DK King of Swing

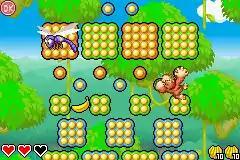
Donkey Kong swings on a blue peg as a Flitter enemy flies by on the "Tropical Treetops" stage.

In "DK: King of Swing", gameplay is primarily based around the use of the L and R triggers, which control the player character's left and right hands respectively. By holding the trigger, the character's fist will clamp shut, grasping anything in its range. Pegs and pegboards are positioned throughout the environment for characters to grasp, allowing the player to climb and traverse their surroundings. Grasping a peg with the character's right or left hand will respectively cause them to rotate clockwise or counterclockwise around it, and the player must use their spinning momentum to propel them through the air. Both the triggers and the D-pad can be used to affect horizontal character movement while airborne or on the ground. Pressing both triggers simultaneously while grounded will cause the character to jump, while holding the triggers at any time will cause them to store up power, after which they will perform a charge attack when the triggers are released. This can be used to attack enemies and obstacles or cross short gaps. Players can also perform other tasks with their character's hands in combination with their spinning momentum, such as turning cranks, pulling levers, and throwing rocks at distant enemies.